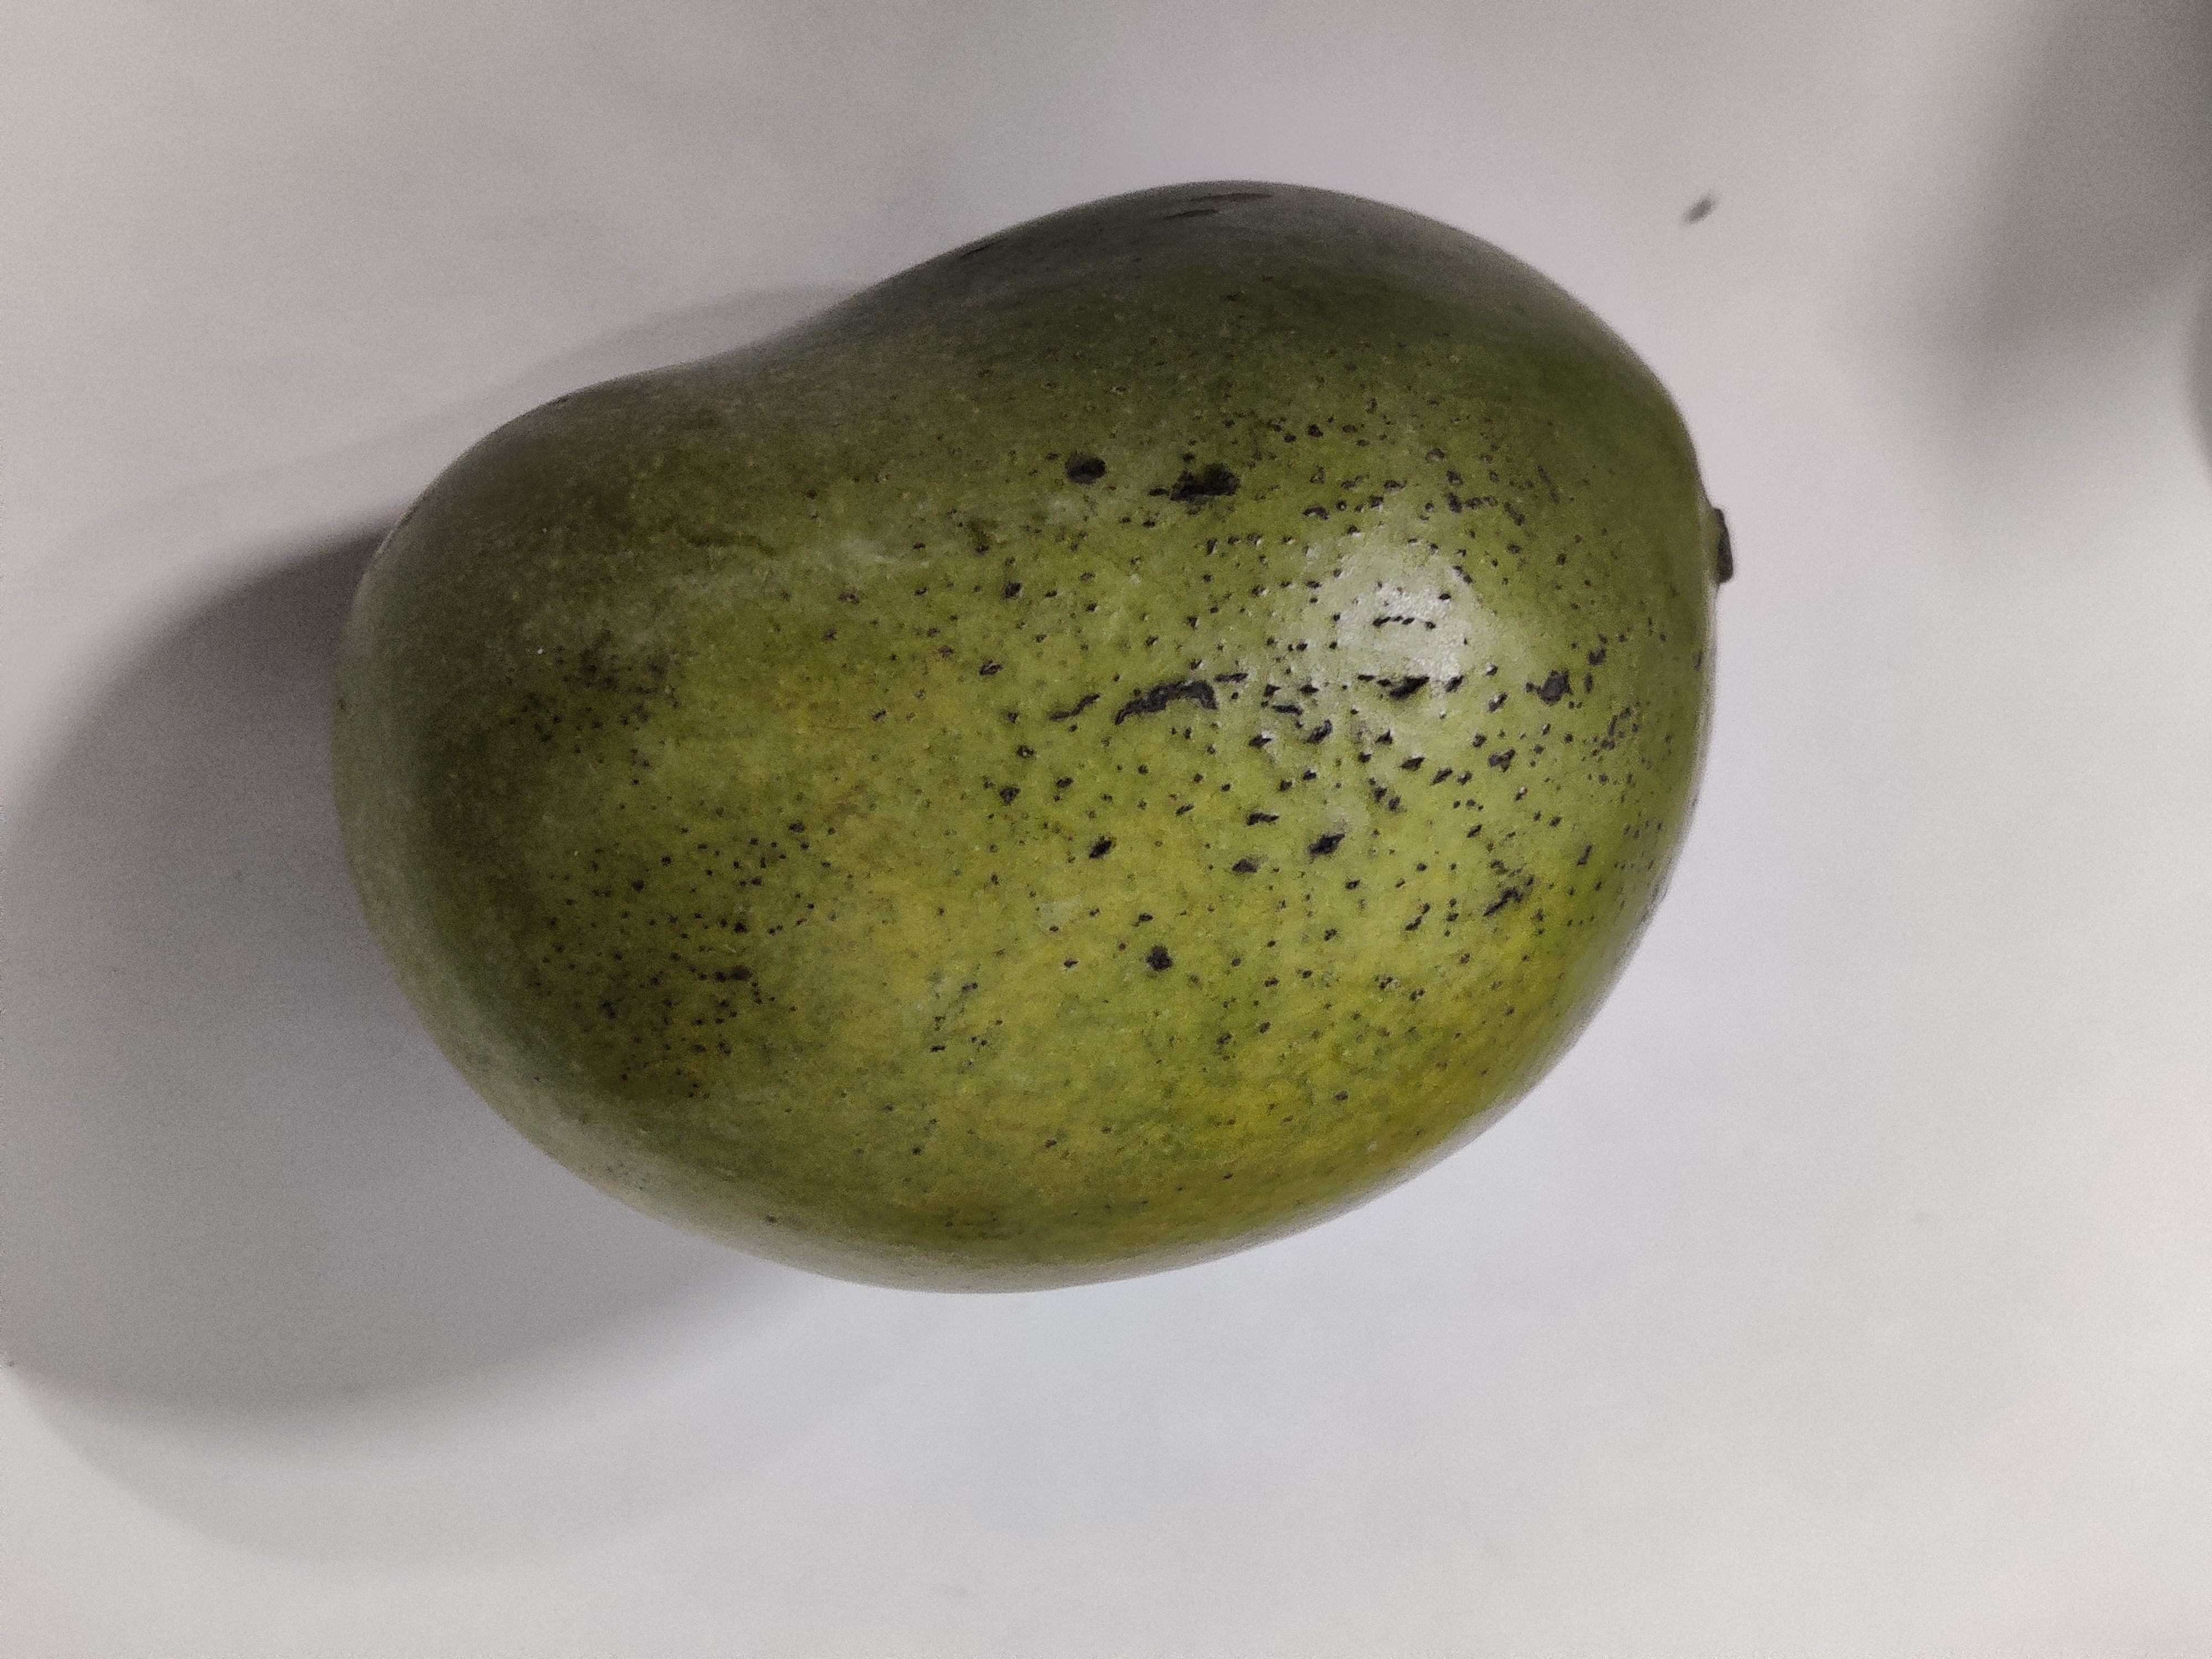
Fruit: mango
Grade: 1st-grade